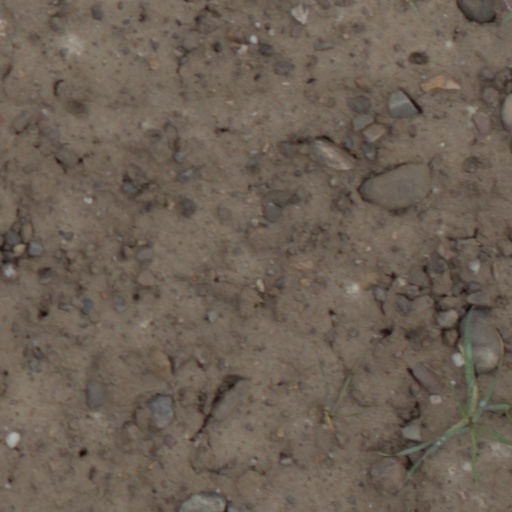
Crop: wheat